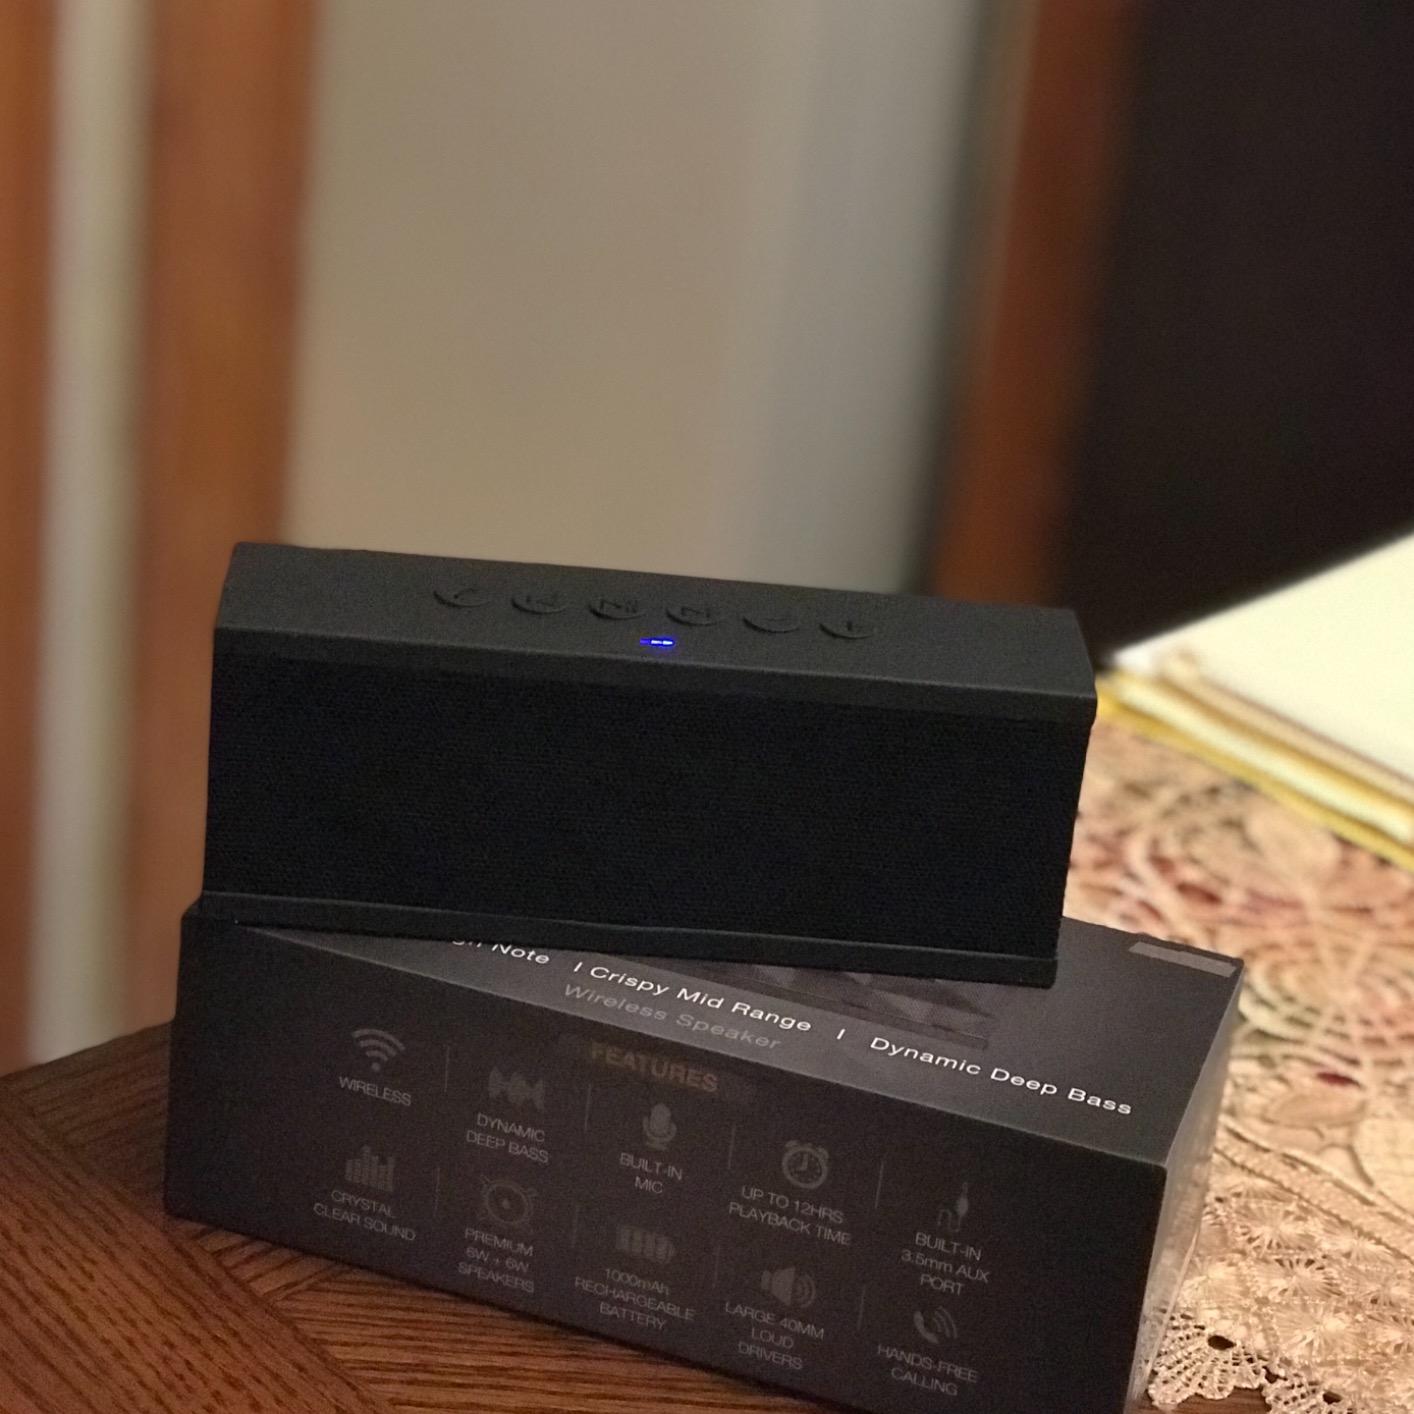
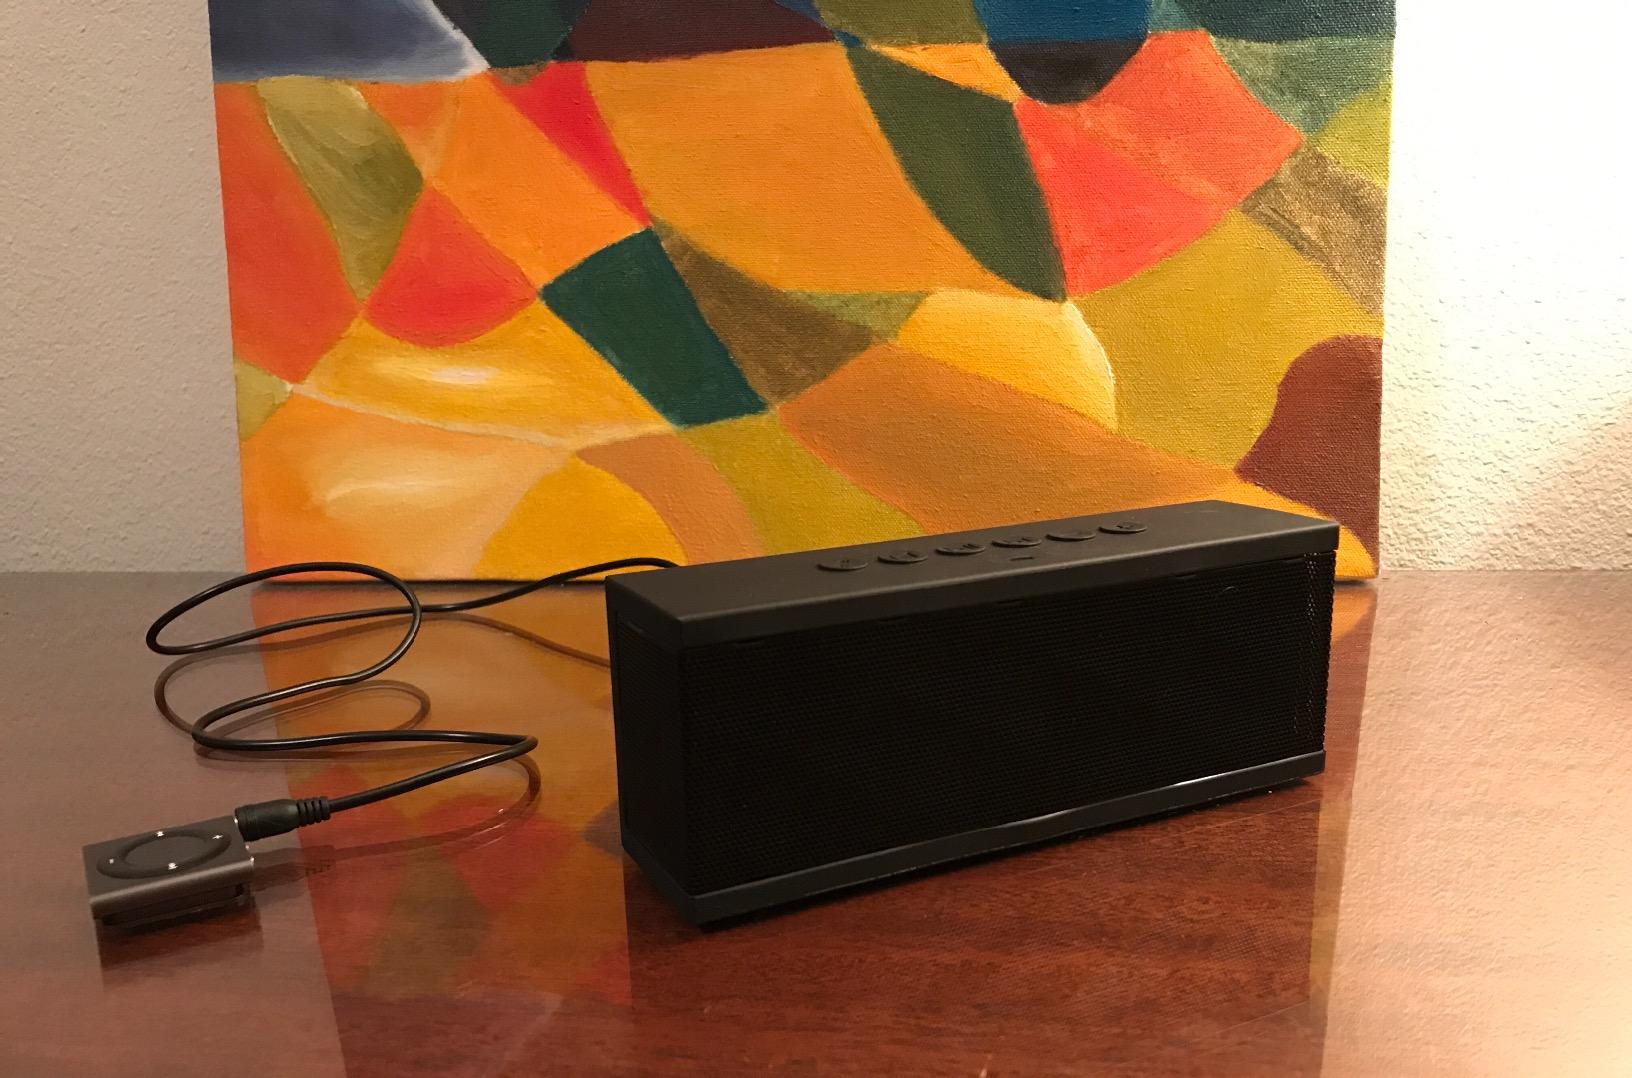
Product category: speaker
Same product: yes